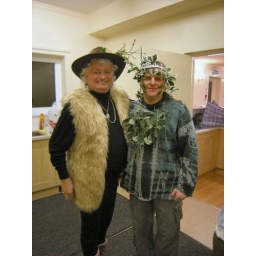
All around my hat I will wear the green willow